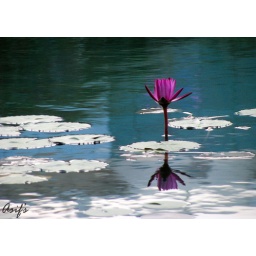
captured at the artificial lake near my office building in Dubai, Internet City.